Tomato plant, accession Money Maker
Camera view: vertical (180 deg); turntable rotation: 60 degrees
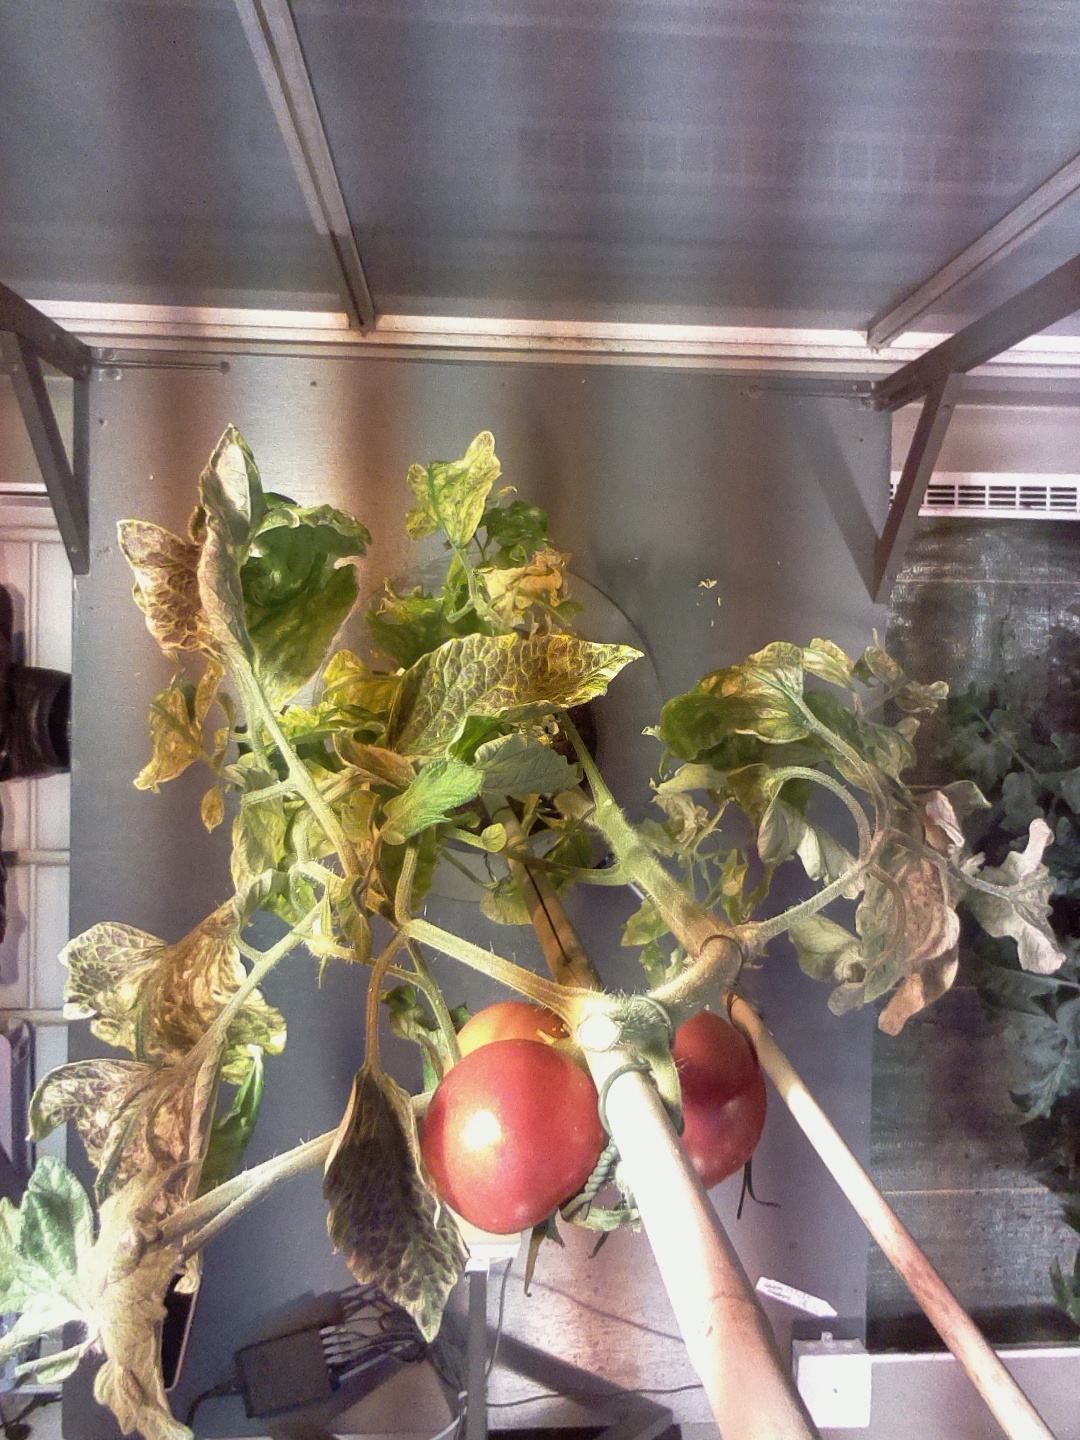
BBCH growth stage 87: 70%-80% of fruits show typical fully ripe color